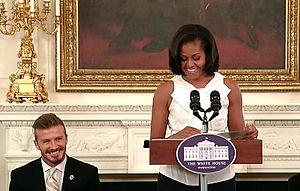
David Robert Joseph Beckham, né le 2 mai 1975 à Leytonstone, est un footballeur international anglais ayant évolué au poste de milieu de terrain à Manchester United, au Real Madrid, au Galaxy de Los Angeles et au Paris Saint-Germain.
Les NRJ Music Awards 2001 ont lieu le 20 janvier 2001 à Cannes.